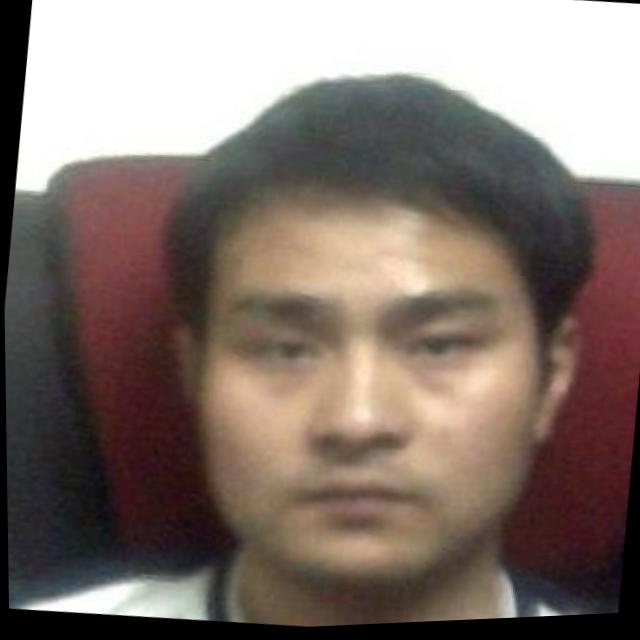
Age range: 21-44